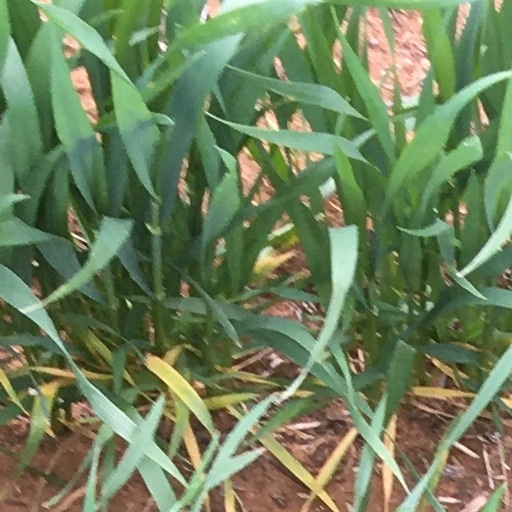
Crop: wheat